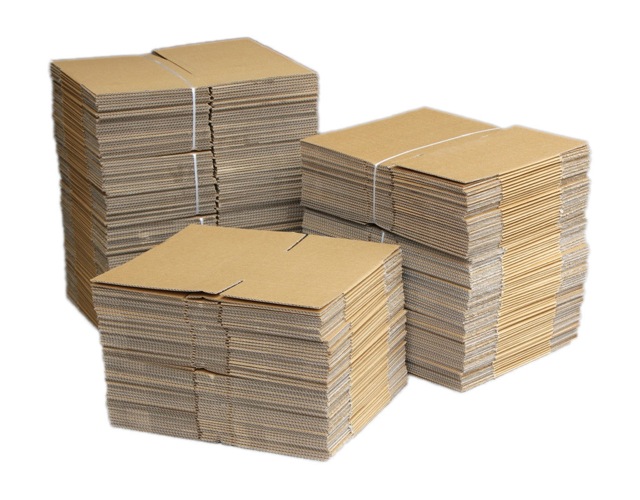
Label: cardboard